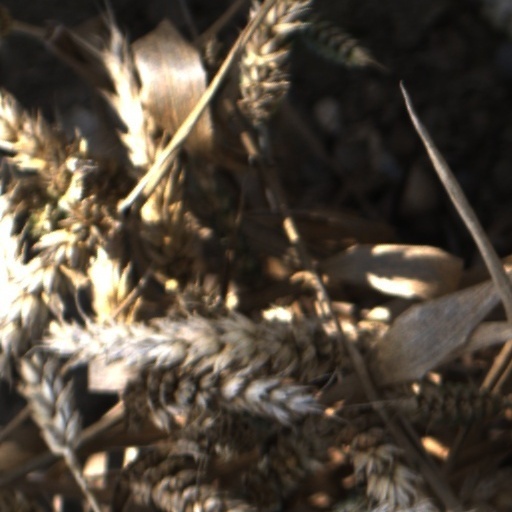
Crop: wheat